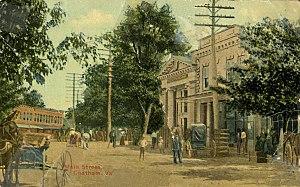
La ville de Chatham est le siège du comté de Pittsylvania, dans l’État de Virginie, aux États-Unis. Lors du recensement de 2000, sa population s’élevait à 1 338 habitants.